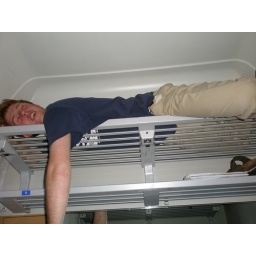
Just in case you were wondering, you CAN fit a person on the luggage racks in the train car.